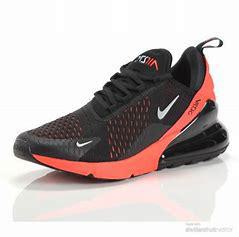
Brand: Nike
Model: Air Max 270 Rt